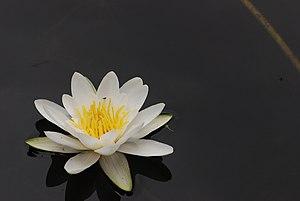
Nymphea alba Pré à Pion à Longpré-les-Corps-Saints (Somme), France